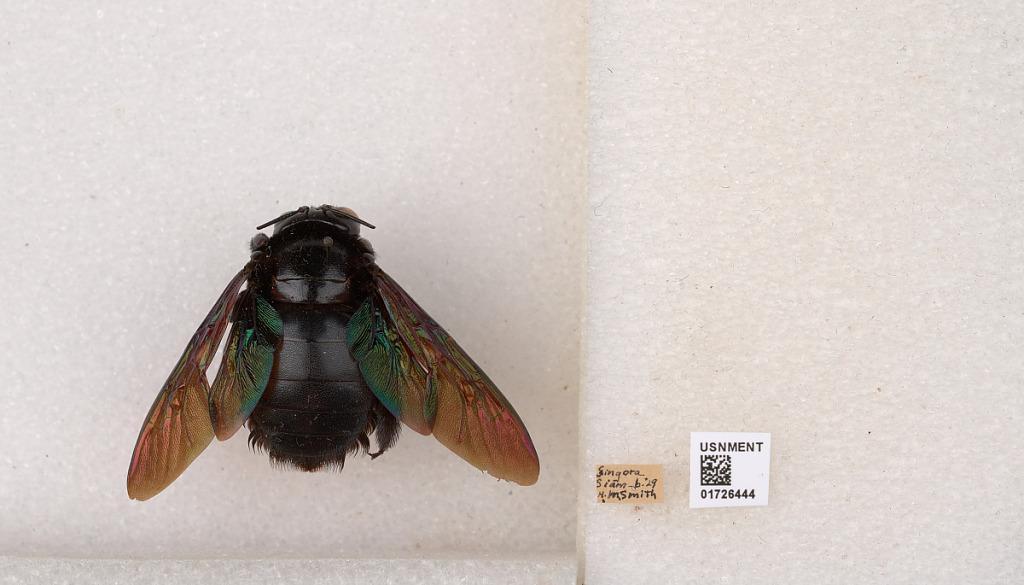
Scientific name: Xylocopa (Mesotrichia) latipes (Drury)
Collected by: H. Smith
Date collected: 1929-6-1
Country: Thailand
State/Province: Songkhla
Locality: Singora